U.S. Naval Base Subic Bay

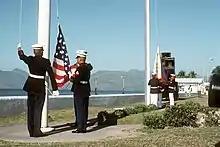
The American flag is lowered and Philippine flag is raised during turnover of Naval Station Subic Bay

That night, the threat of continued eruptions combined with the lack of water and electricity led to the decision to evacuate all dependents. U.S. warships and cargo planes began the emergency evacuation of thousands of Navy and Air Force dependents. Seven Navy ships sailed Monday, 17 June, with 6,200 dependents. A total of 17 ships, including the aircraft carriers and , evacuated all 20,000 dependents over the next few days. The evacuees were taken by ship to Mactan Air Base and then were airlifted by U.S. Air Force C-141 Starlifters to Andersen Air Force Base at Guam. After the dependents were evacuated, an intense clean-up was begun. All hands, American service members and Filipino base employees, worked around the clock to restore essential services. Clark Air Base, much closer to Mount Pinatubo, was covered with tons of ash after the eruption. It was declared a total loss and plans for a complete closure were started.